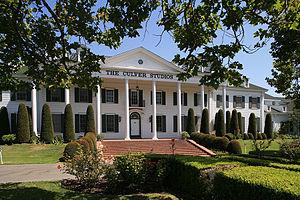
Culver Studios est un studio de tournage californien dédié aux productions cinématographiques et télévisuelles situé à Culver City sur Washington Boulevard. De nombreuses émissions et séries ont été et sont enregistrées dans ce studio.